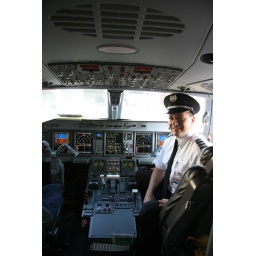
My latest airplane - third one in three years. I'm flying the EMB170/175/190 for Republic Airlines right now.